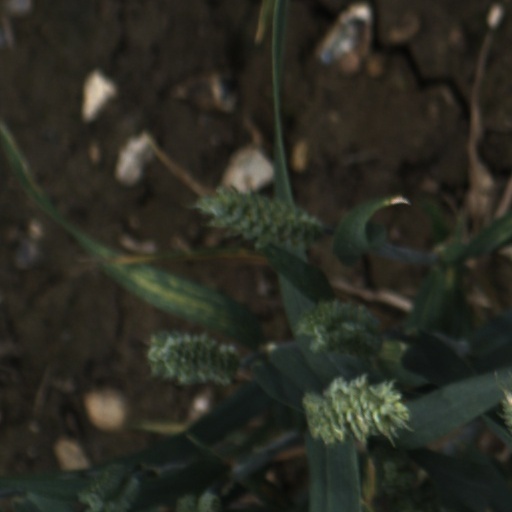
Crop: wheat